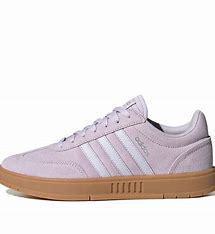
Brand: adidas
Model: neo Adidas NEO Gradas